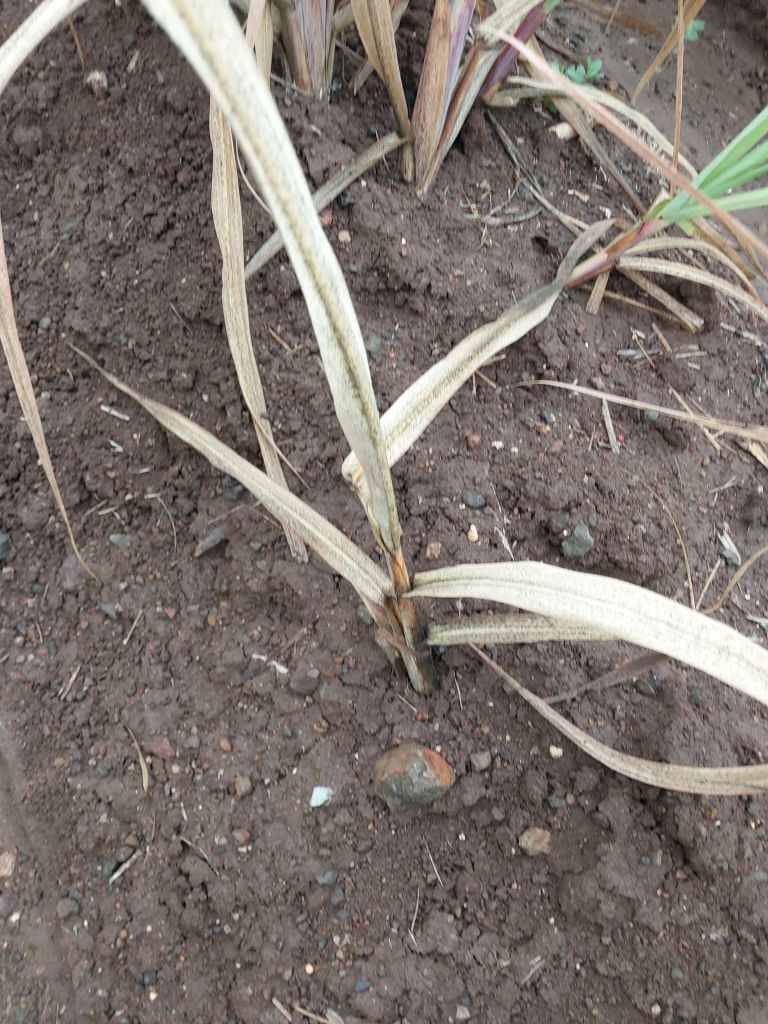
Label: Sett Rot